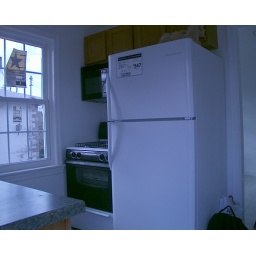
Plus all pots pans in everything else one would need in a kitchen is already here